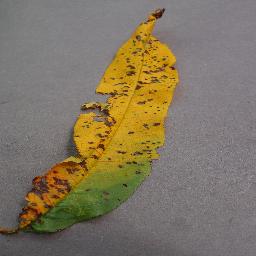
Label: Peach___Bacterial_spot